Jim Jarmusch filmography

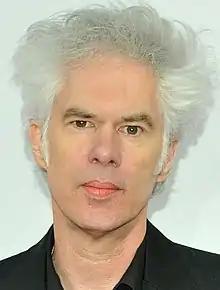
Jarmusch in 2013

Jim Jarmusch is an American independent filmmaker and screenwriter. His filmography includes fourteen feature films, two documentaries, six music videos, and four short films. In addition, Jarmusch has worked on several other films and has appeared on screen on multiple occasions as an actor and as himself.